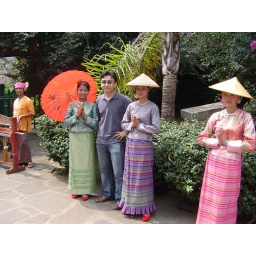
i like the girl in green the most :D